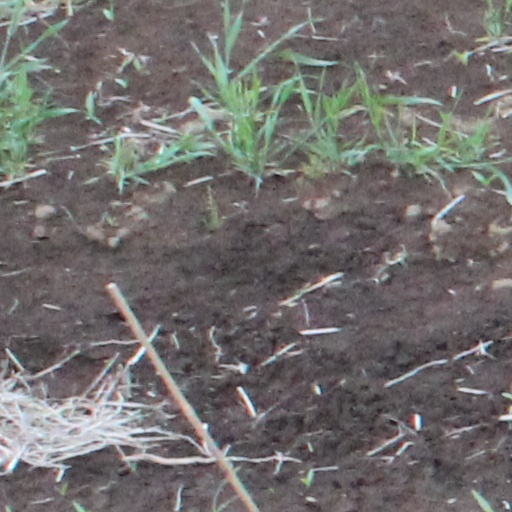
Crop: wheat